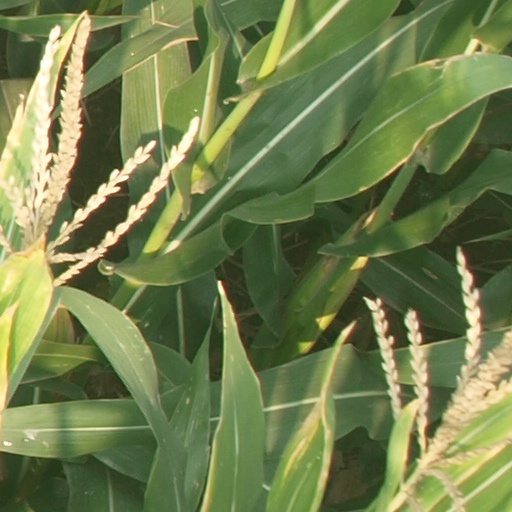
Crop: maize; corn